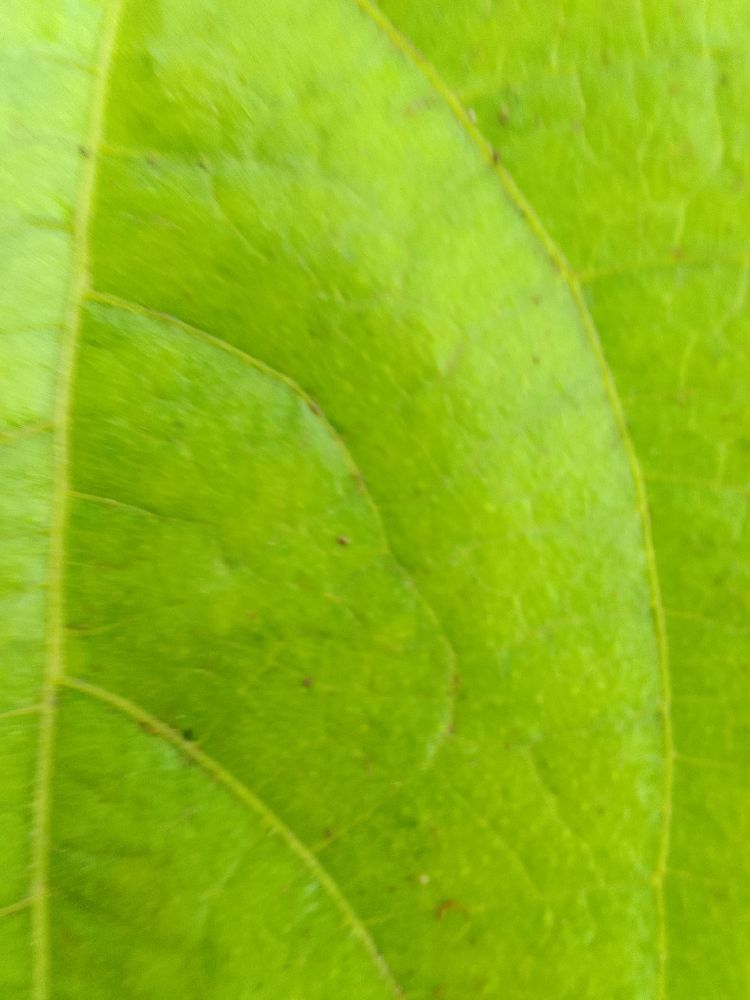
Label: healthy